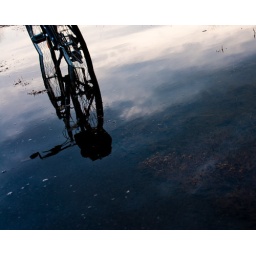
A bike in a field dreams of unconventionnal places